The Man Who Haunted Himself

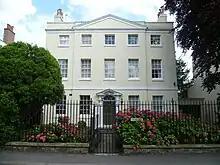
Fairholt, Hadley Green, which featured as the home of Harold Pelham in the film.

The film was one of the first three greenlit by Bryan Forbes while he was head of EMI Films (the others were "Hoffman" and "And Soon the Darkness"). The film was announced in August 1969.